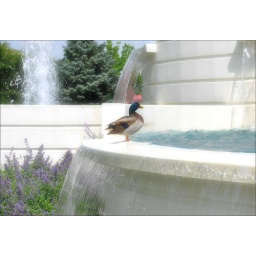
This lone duck is enjoying this cool water fountain all by himself.